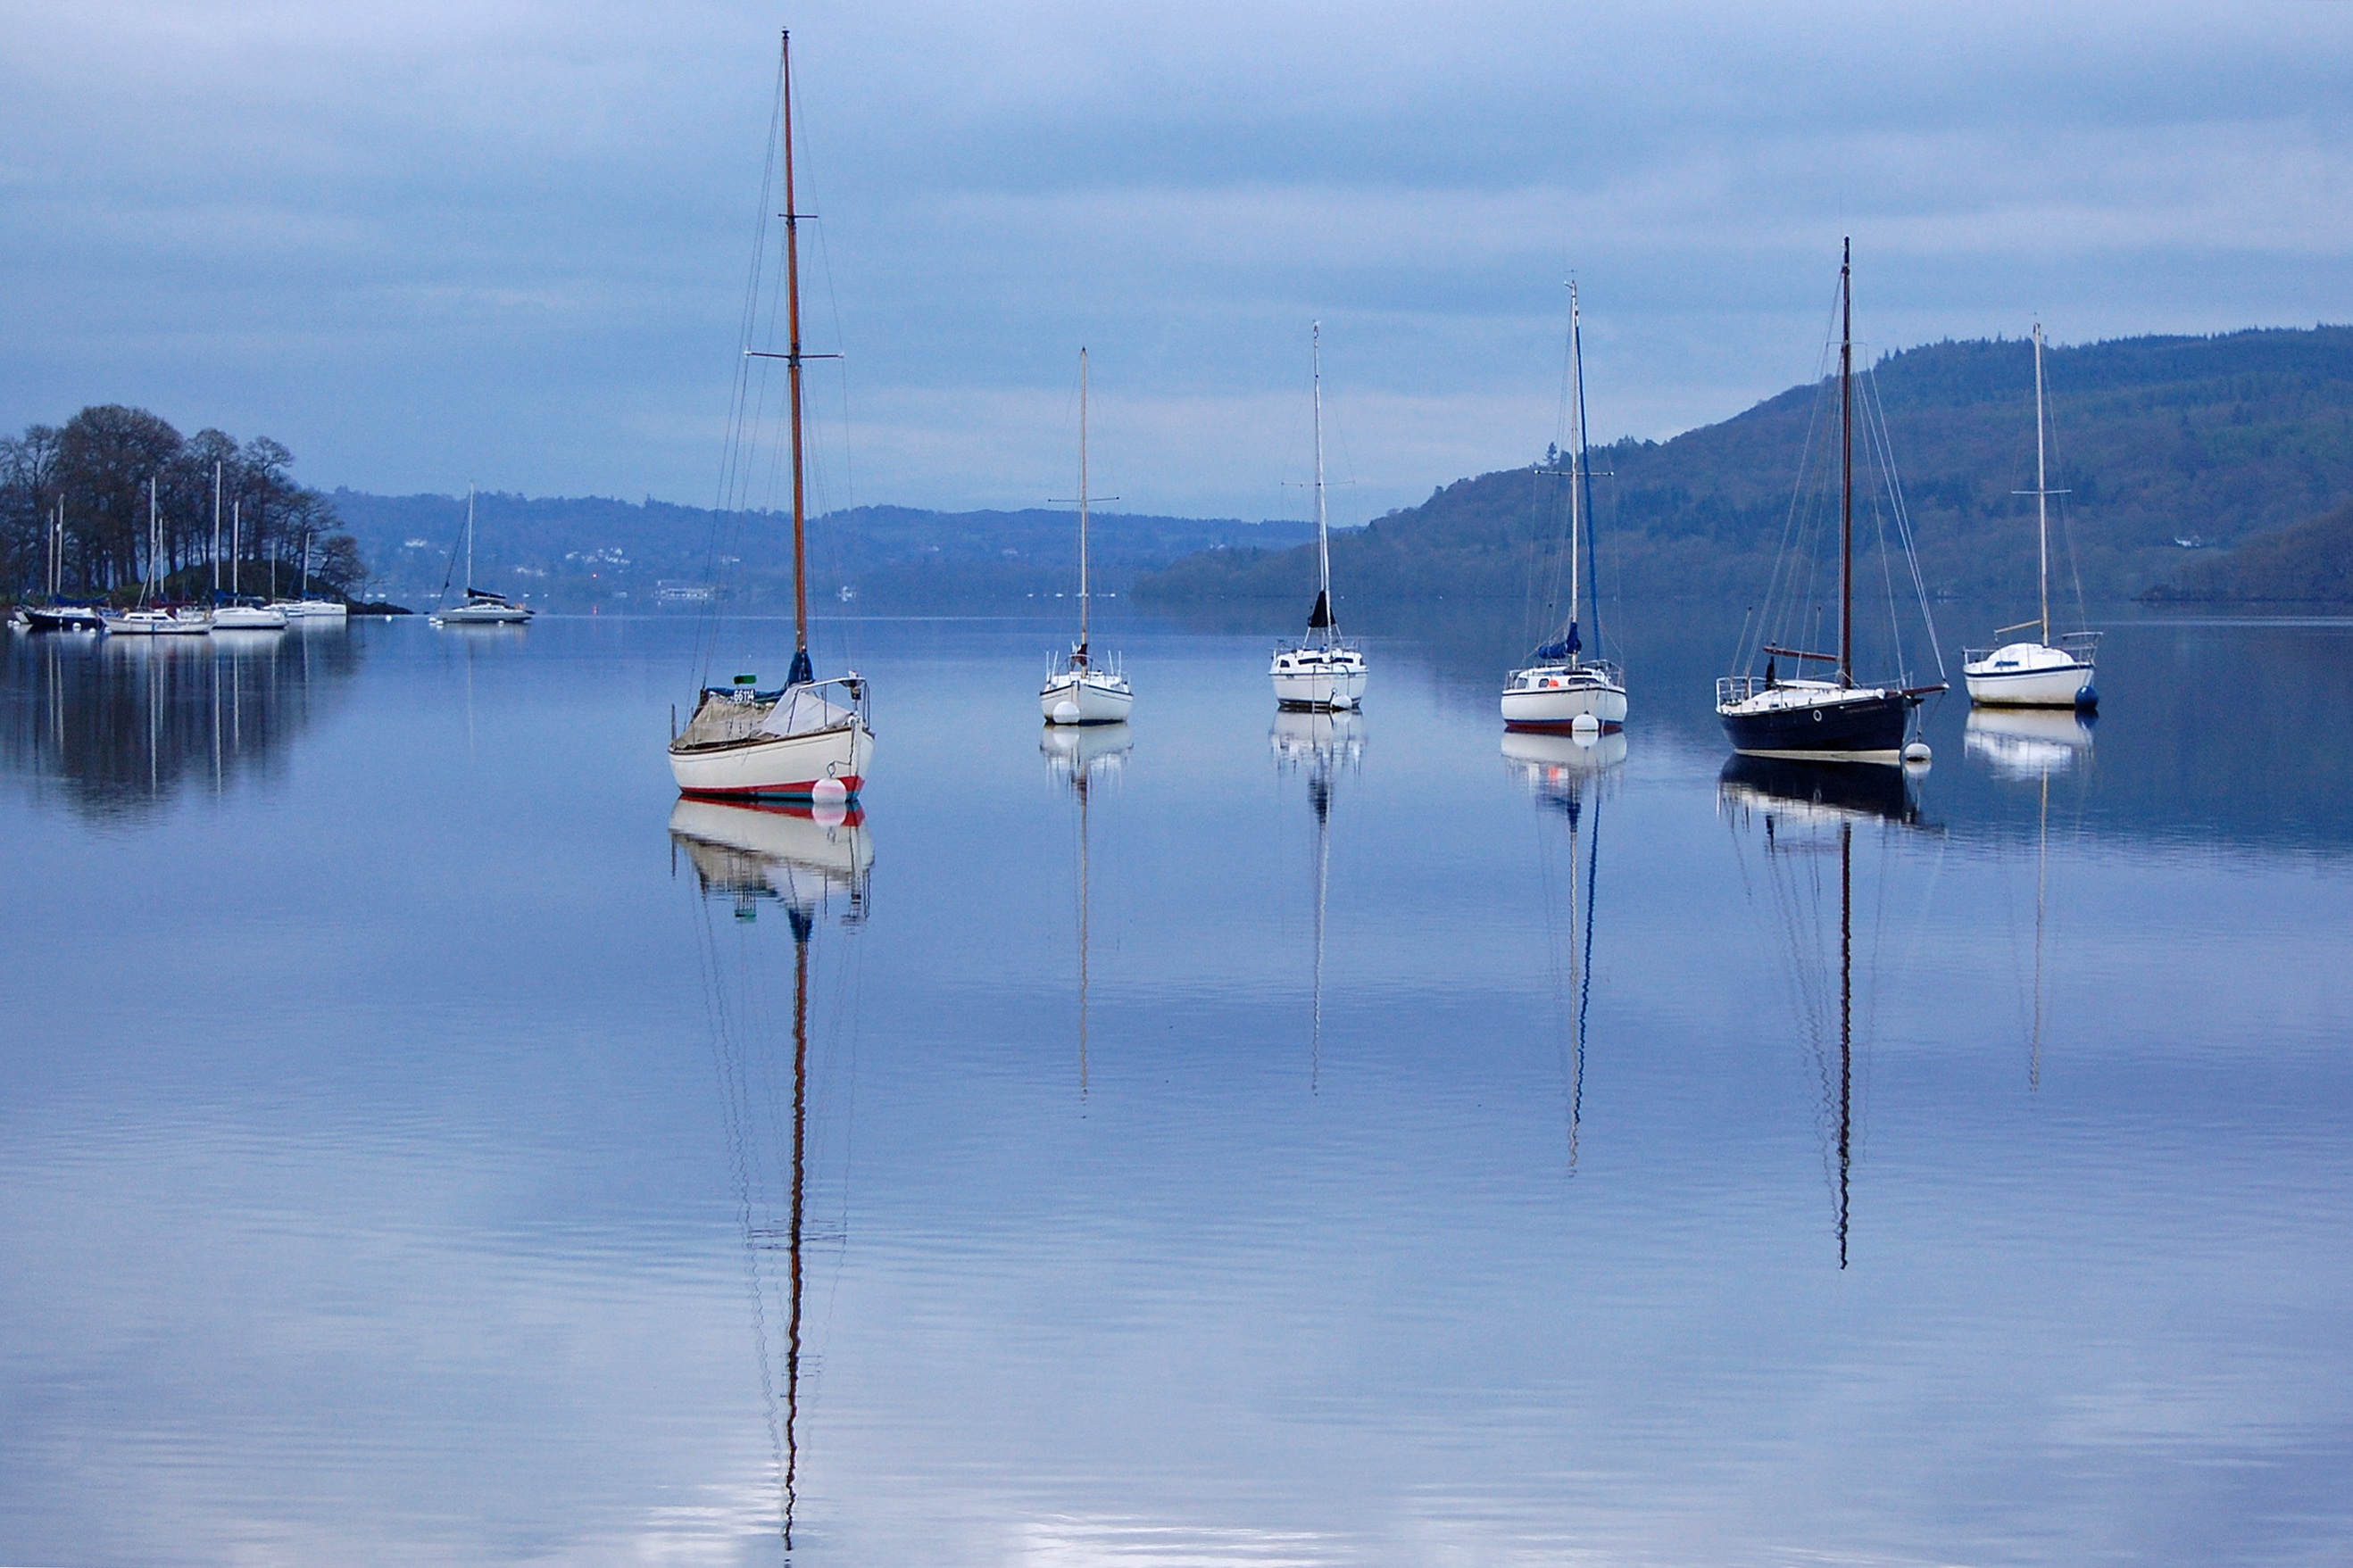
landscape, sea, water, nature, outdoor, dock, sunrise, boat, row, morning, lake, river, country, vacation, travel, transport, rural, reflection, vehicle, tranquil, fishing, mast, peaceful, park, calm, bay, harbor, blue, marina, floating, leisure, season, still water, boating, boats, still, nobody, moored